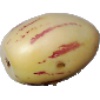
Label: pepino